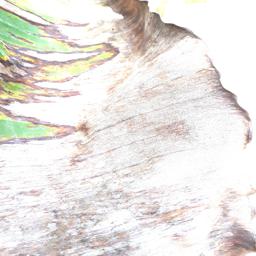
Label: POTASSIUM DEFICIENCY